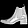
Label: Ankle boot